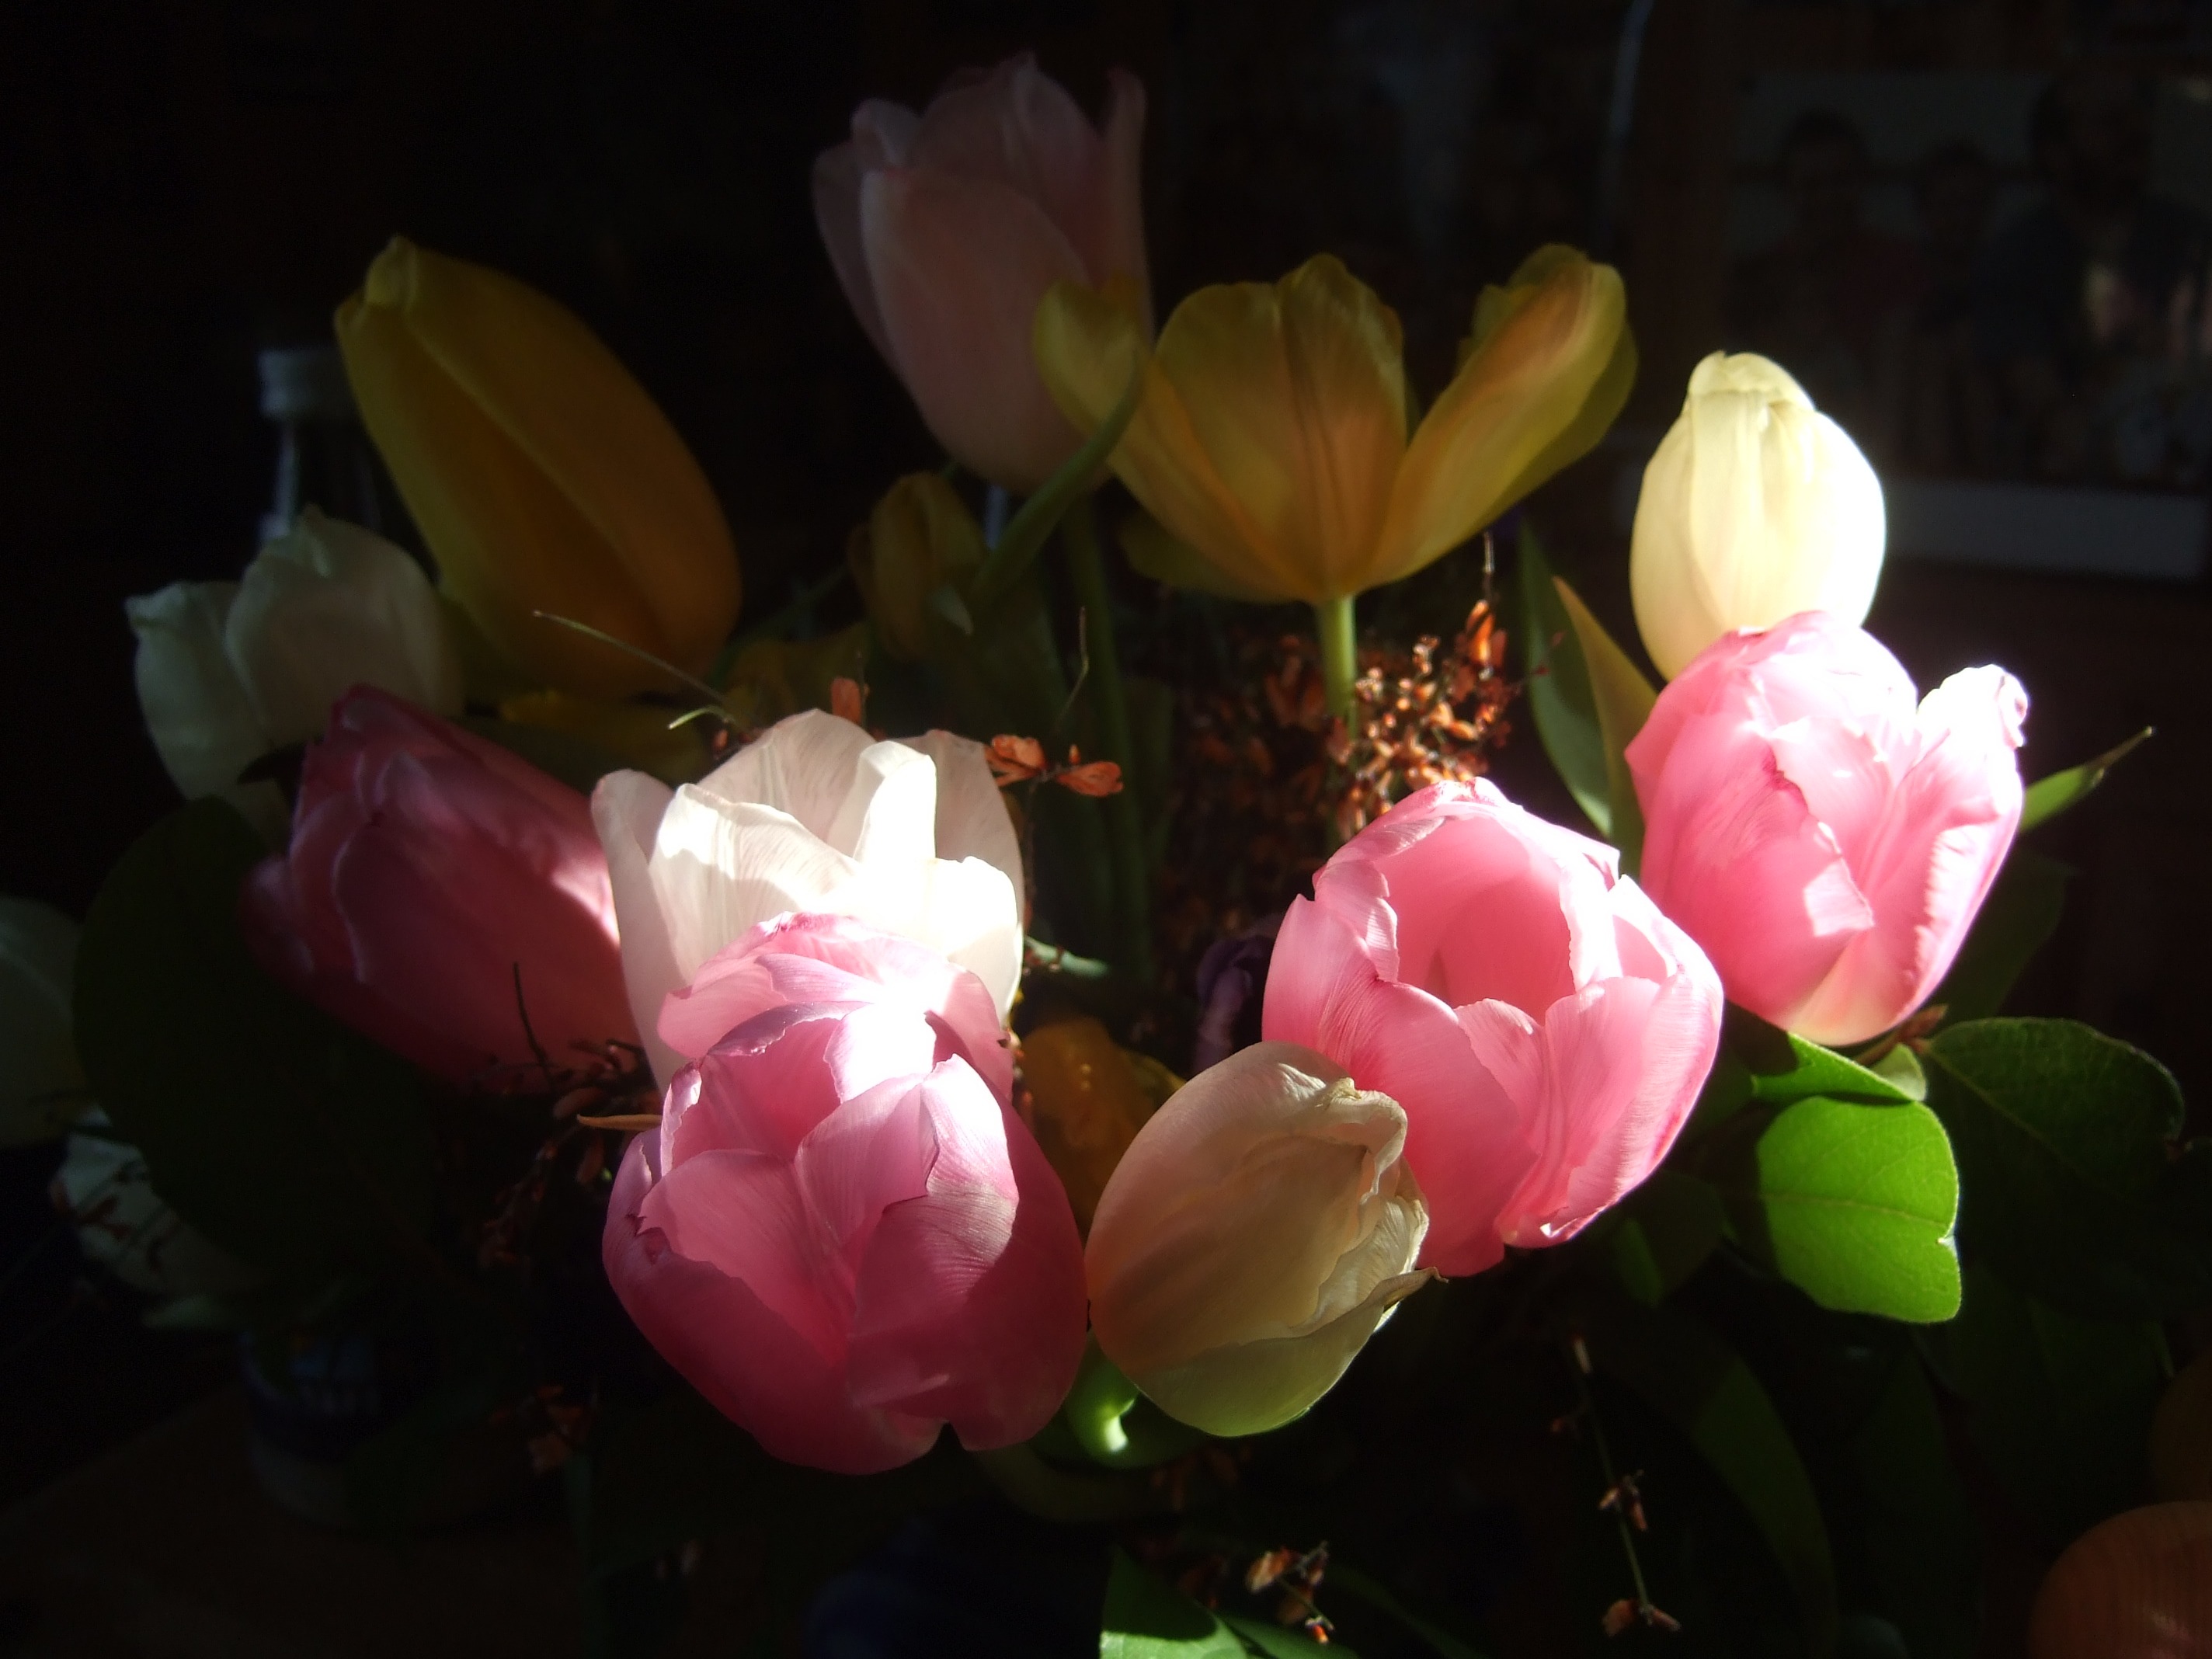
blossom, plant, flower, petal, bloom, tulip, bouquet, vase, spring, red, botany, pink, flora, tulip bouquet, flowers, tulips, strauss, spring flower, reddish, macro photography, flowering plant, land plant